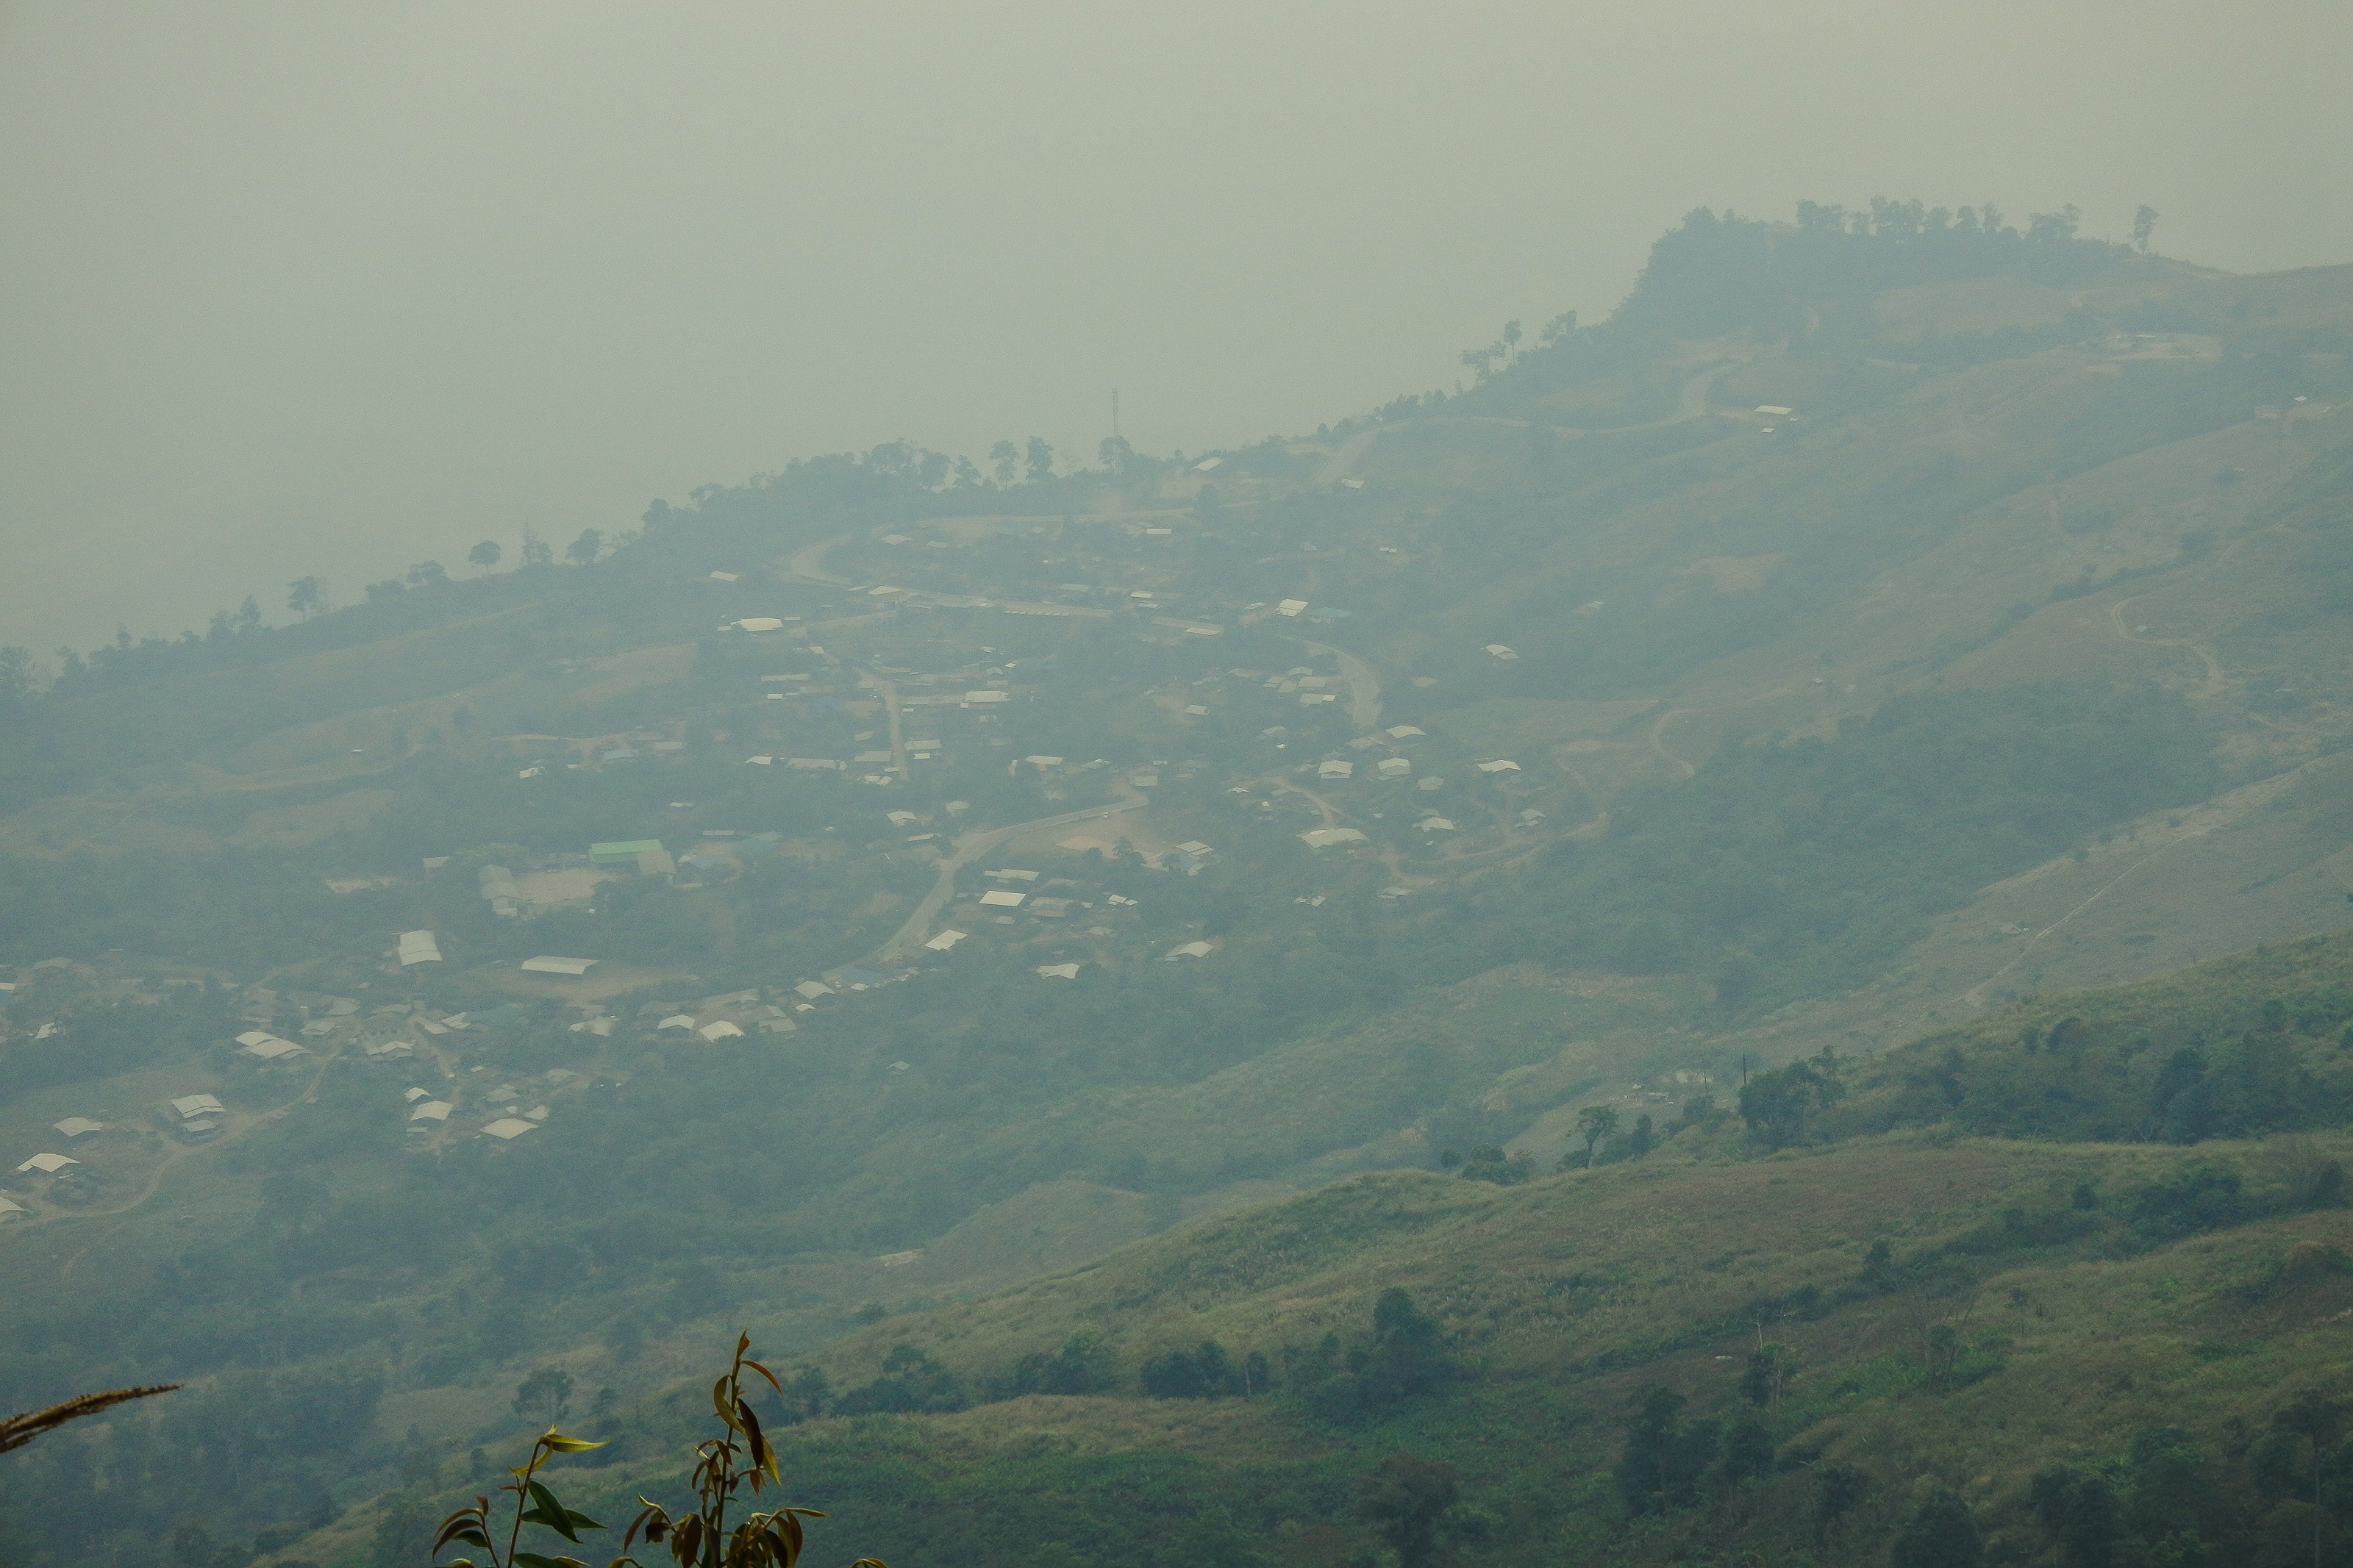
tub, forest, activity, tourism, winter, clouds, holiday, mist, sea, summer, cloud, spring, beautiful, berk, mountain, view, white, grass, thailand, national, park, sky, eastern, green, natural, nature, tree, morning, hill, blue, field, outdoors, light, background, plant, sunset, fresh, phu, travel, colorful, landscape, hill station, mountainous landforms, atmospheric phenomenon, haze, highland, fog, ridge, mountain range, fell, valley, terrain, mount scenery, national park, chaparral, plain